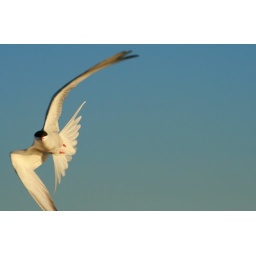
bird in the sky